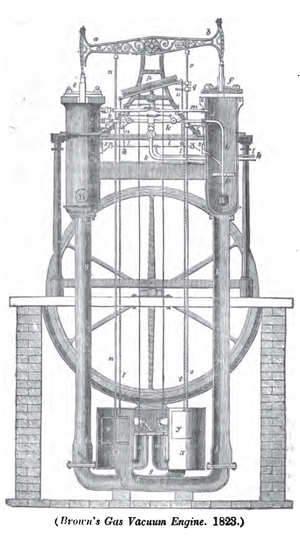
Samuel Brown était un ingénieur et un inventeur anglais. On lui attribue la mise au point d’un des premiers moteurs à combustion internes au début du XIXe siècle.